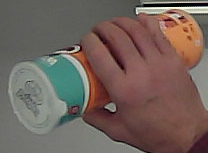
Product: pringles_paprika